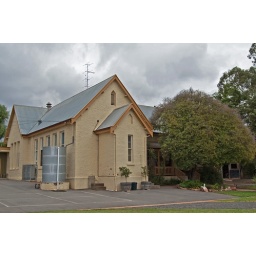
Auburn South Australia. Opened in 1860 the main building still has its shingled roof under the main roof.